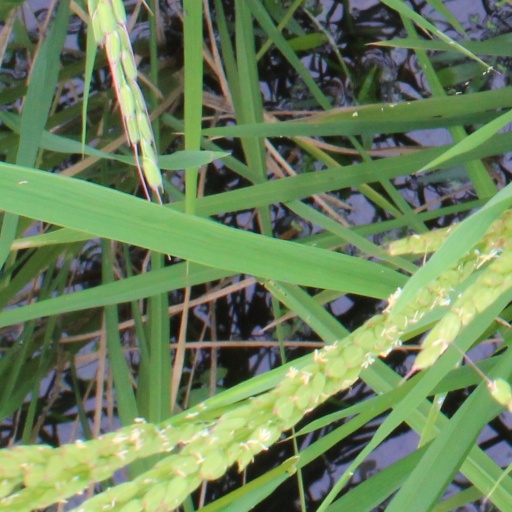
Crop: rice